Columbus Buggy Company

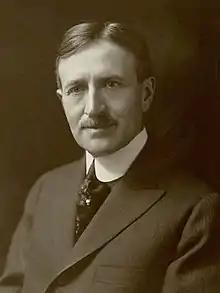
Harvey S. Firestone was a salesman for Columbus Buggy Co. before he launched his own company, Firestone Tire & Rubber Co., in 1900.

The company played a key role in shaping the early history of the automobile. Its manufacturing processes for efficiently producing vehicles were notable and ahead of many companies of its time. The success of the business brought attention to C. D. Firestone, who became a prominent figure in the carriage industry and he became president of the Carriage Builders National Association in 1888.